Elfin MS8 Streamliner

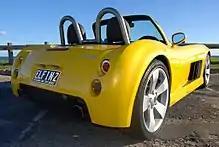
Rear view of the car

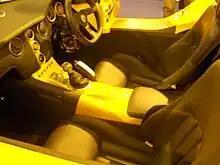
Interior

The Elfin MS8 Streamliner models have been designed by Elfin Sports Cars and styled by the Holden Design team when Mike Simcoe was Styling Director.